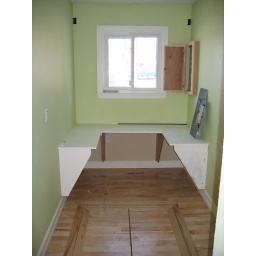
It's on the main floor and also has the electrical load box in this room